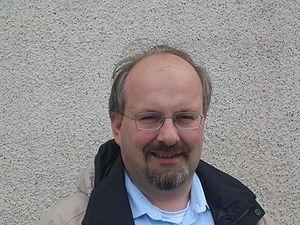
Claudius Moseler, secrétaire général de Parti écologiste-démocrate (ödp), membre de conseil municipal de Mayence.